Ballestilla Reef

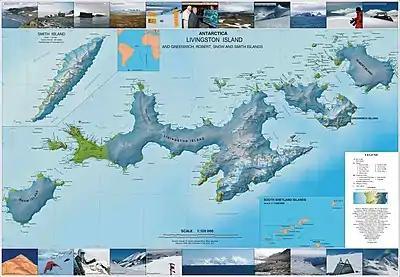
Topographic map of Livingston, Greenwich, Robert, Snow and Smith Islands

Ballestilla Reef is a 160m long (in the northeast-southwest direction) by 40m wide flat and rocky low-tide elevation off the northwest coast of Snow Island in the South Shetland Islands, Antarctica. Its surface area is 0.38 ha. The vicinity was visited by early 19th century sealers.